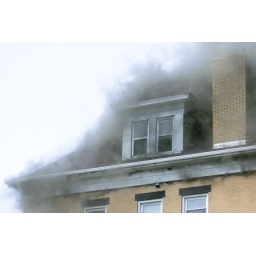
a house fire started from a emptied ashtray into a wastebasket.....no one hurt......2 dogs in the basement rescued